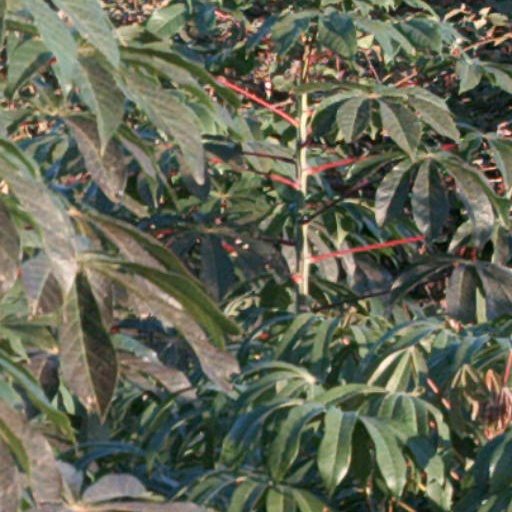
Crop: cassava